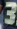
Number: 3